Krotos

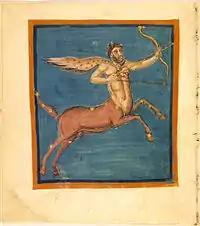
Sagittarius constellation, associated with Krotos (Folio 52v, Leiden Aratea)

In Greek mythology, Krotos or Crotus (Ancient Greek: Κρότος) was the son of Pan and Eupheme. He dwelt on Mount Helicon and kept company of the Muses, whom his mother had nursed.